C. D. Howe

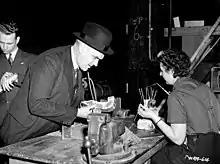
Howe speaks to a worker at an aircraft factory, March 1941

According to Roberts, "What Howe started in 1940 was an Industrial Revolution, so widespread that most Canadians were unaware of its extent or of its penetration into the country's economy." Although there had been increases in production throughout the first three years of the war, the minister's efforts truly bore fruit in 1943, in which Canada had the fourth-highest industrial production among the Allies, trailing only the US, USSR, and Britain. By 1944, Canada had produced over 600 ships for the war effort, 1,100 aircraft, and over half a million cars and trucks, of which 31,000 were armoured. According to Roberts, Howe's actions swung Canada's economy from agriculture-based to industrial, a change that became permanent.